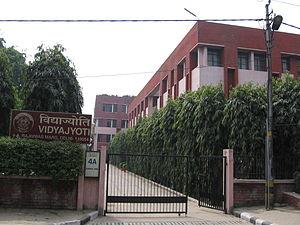
Le Vidyajyoti College of Theology, est une institution ecclésiastique catholique d’enseignement supérieur de Théologie dirigée par des pères jésuites. Fondée en 1879 à Asansol par des Jésuites belges, elle déménagea à Kurseong, dans l’Himalaya, en 1889 puis à Delhi en 1971 où elle assuma le nom de ‘Vidyajyoti College of Theology’.